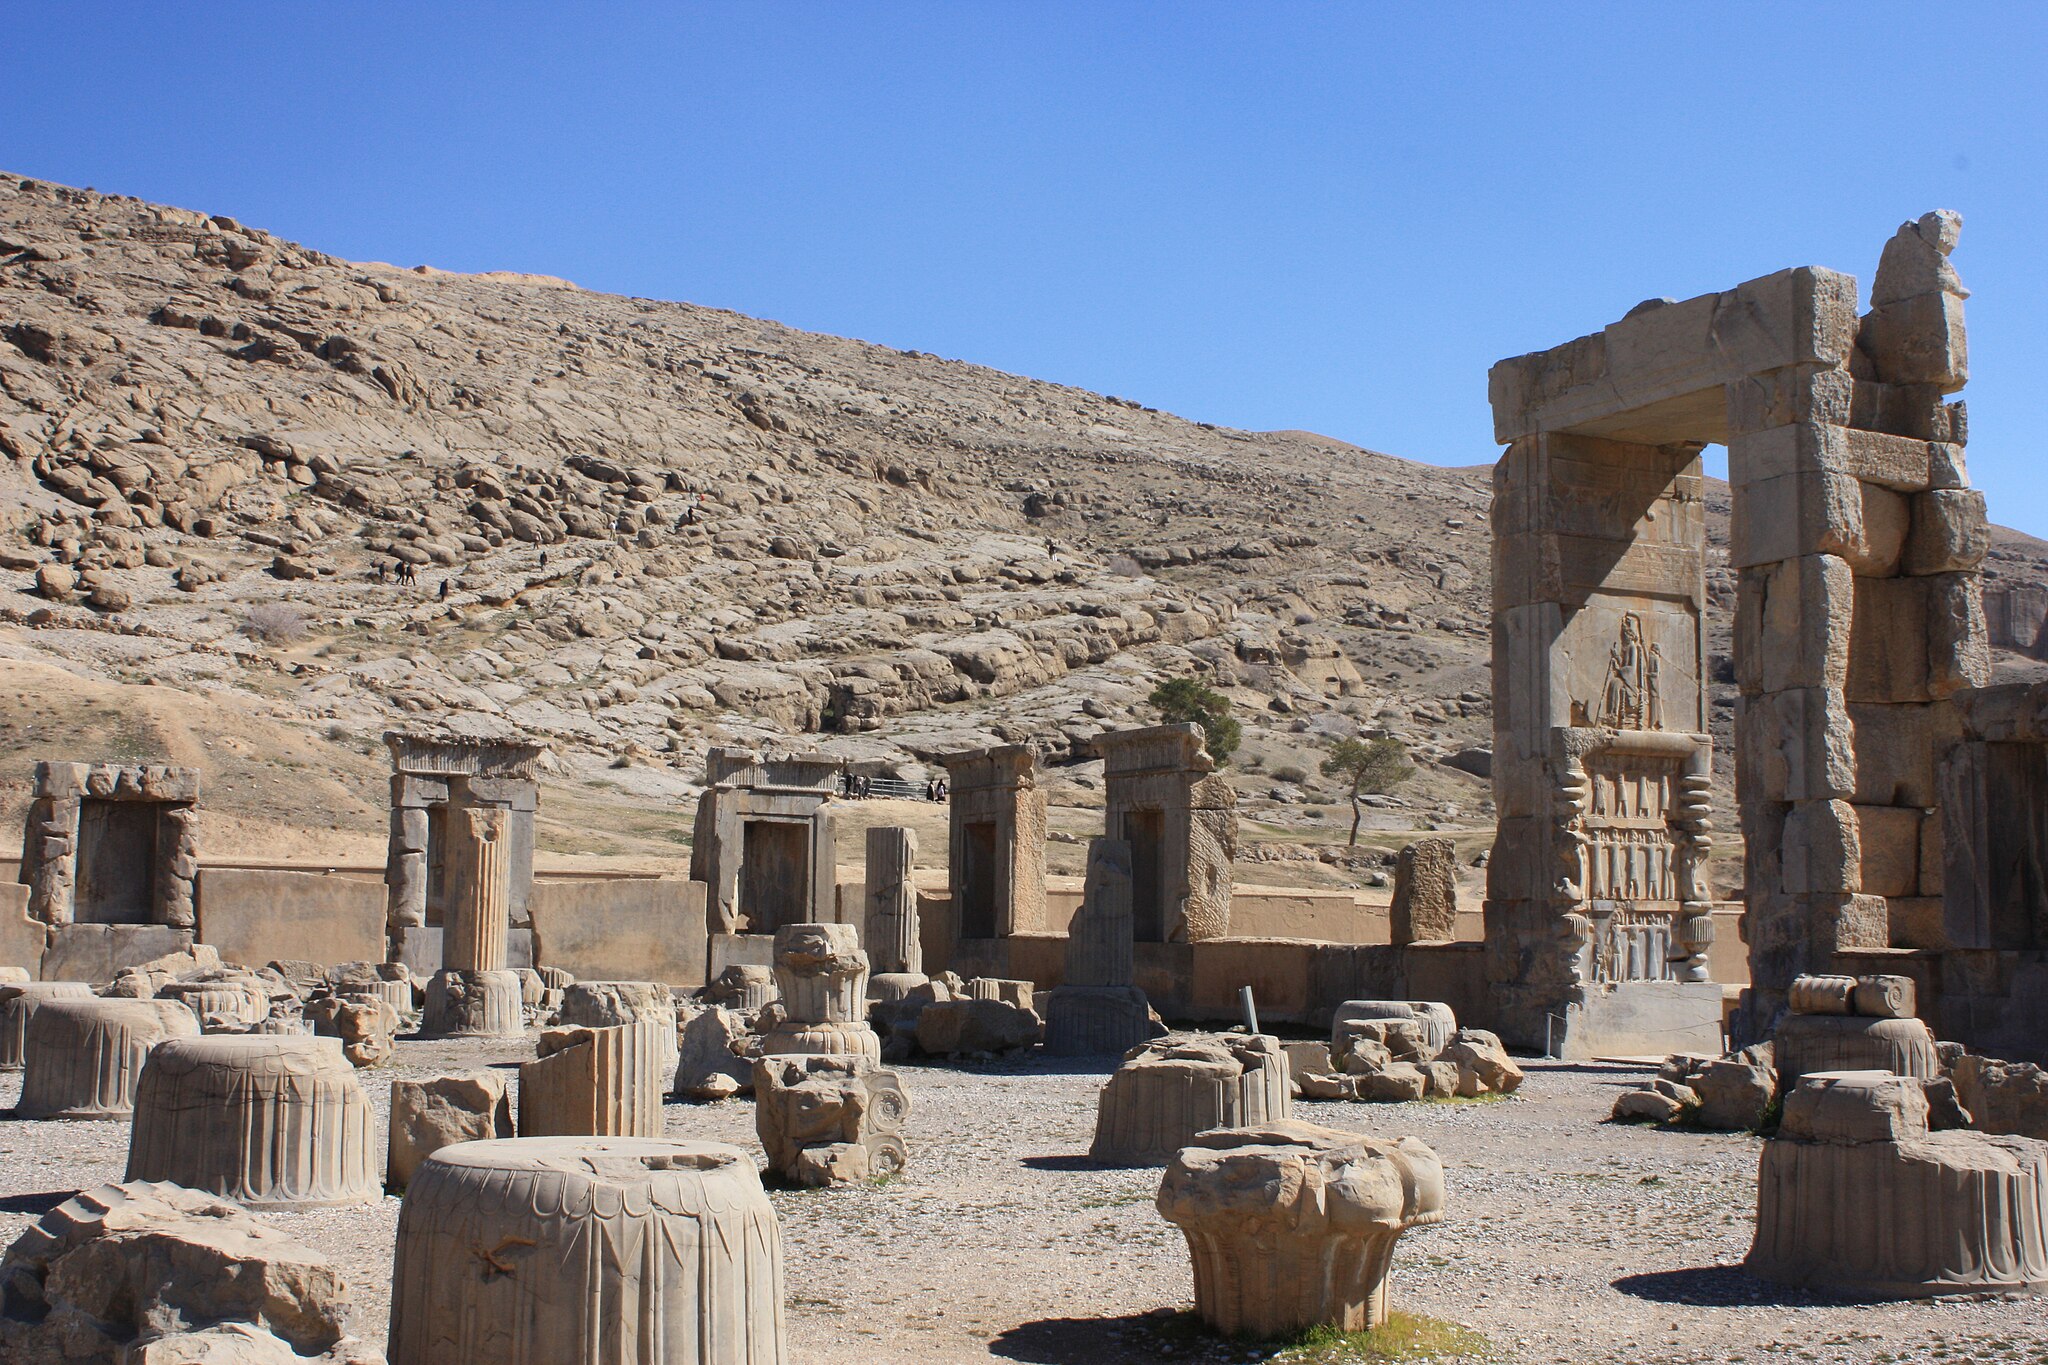
Title: Takhtejamshid 1159
Description: Persepolis in Shiraz
Date: 2009-04-03
Categories: GFDL, Taken with Canon EOS 450D, Hall of hundred columns, License migration redundant, Self-published work, 2009 in Persepolis